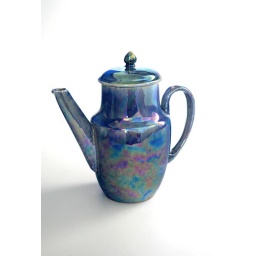
Coffee pot in blue delphinium lustre glaze, Ruskin pottery, Smethwick DPP_043